Architecture of Fremantle Prison

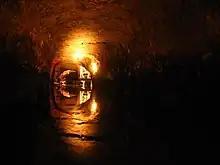
View inside the tunnels

The prison's workshops provided activities and training for the prisoners. They also reduced the cost of maintenance, repairs, and construction by providing an in-house service. The original workshop was a blacksmith's shop, one of the first buildings to be constructed on the prison site. Later known as the East Workshops, other workshops included carpenter's, plumber's and painter's, a printing office, and from the 1850s, a metal shop. The West Workshops were built at the start of the twentieth century, providing more work for prisoners through a paint shop, mat maker, shoe maker, book binder and tailor shop. The five western workshops are a single storey squared limestone rubble building with openings dressed in brick, with an open saw-tooth roof with southern skylights, concealed behind a parapet wall. In 1993 the western workshops were adapted for use as TAFE art workshops.